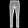
Label: Trouser